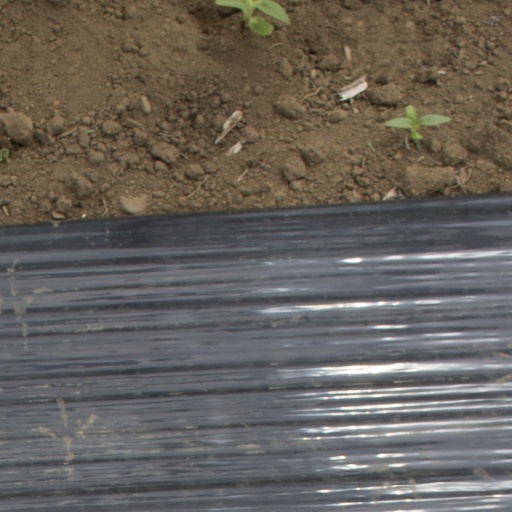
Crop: Jerusalem artichoke